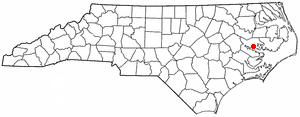
Bath est une localité du comté de Beaufort en Caroline du Nord aux États-Unis dont la population était de 275 habitants en 2000. Fondé en 1705, les premiers à s'y établirent furent des Huguenots, Bath est la plus ancienne localité de Caroline du Nord.